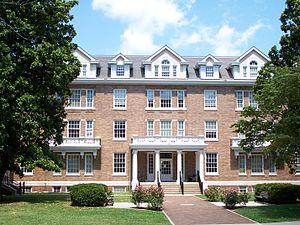
Maryville est une ville du Missouri, dans le comté de Nodaway. En 2012, sa population s’élevait à 12 015 habitants.